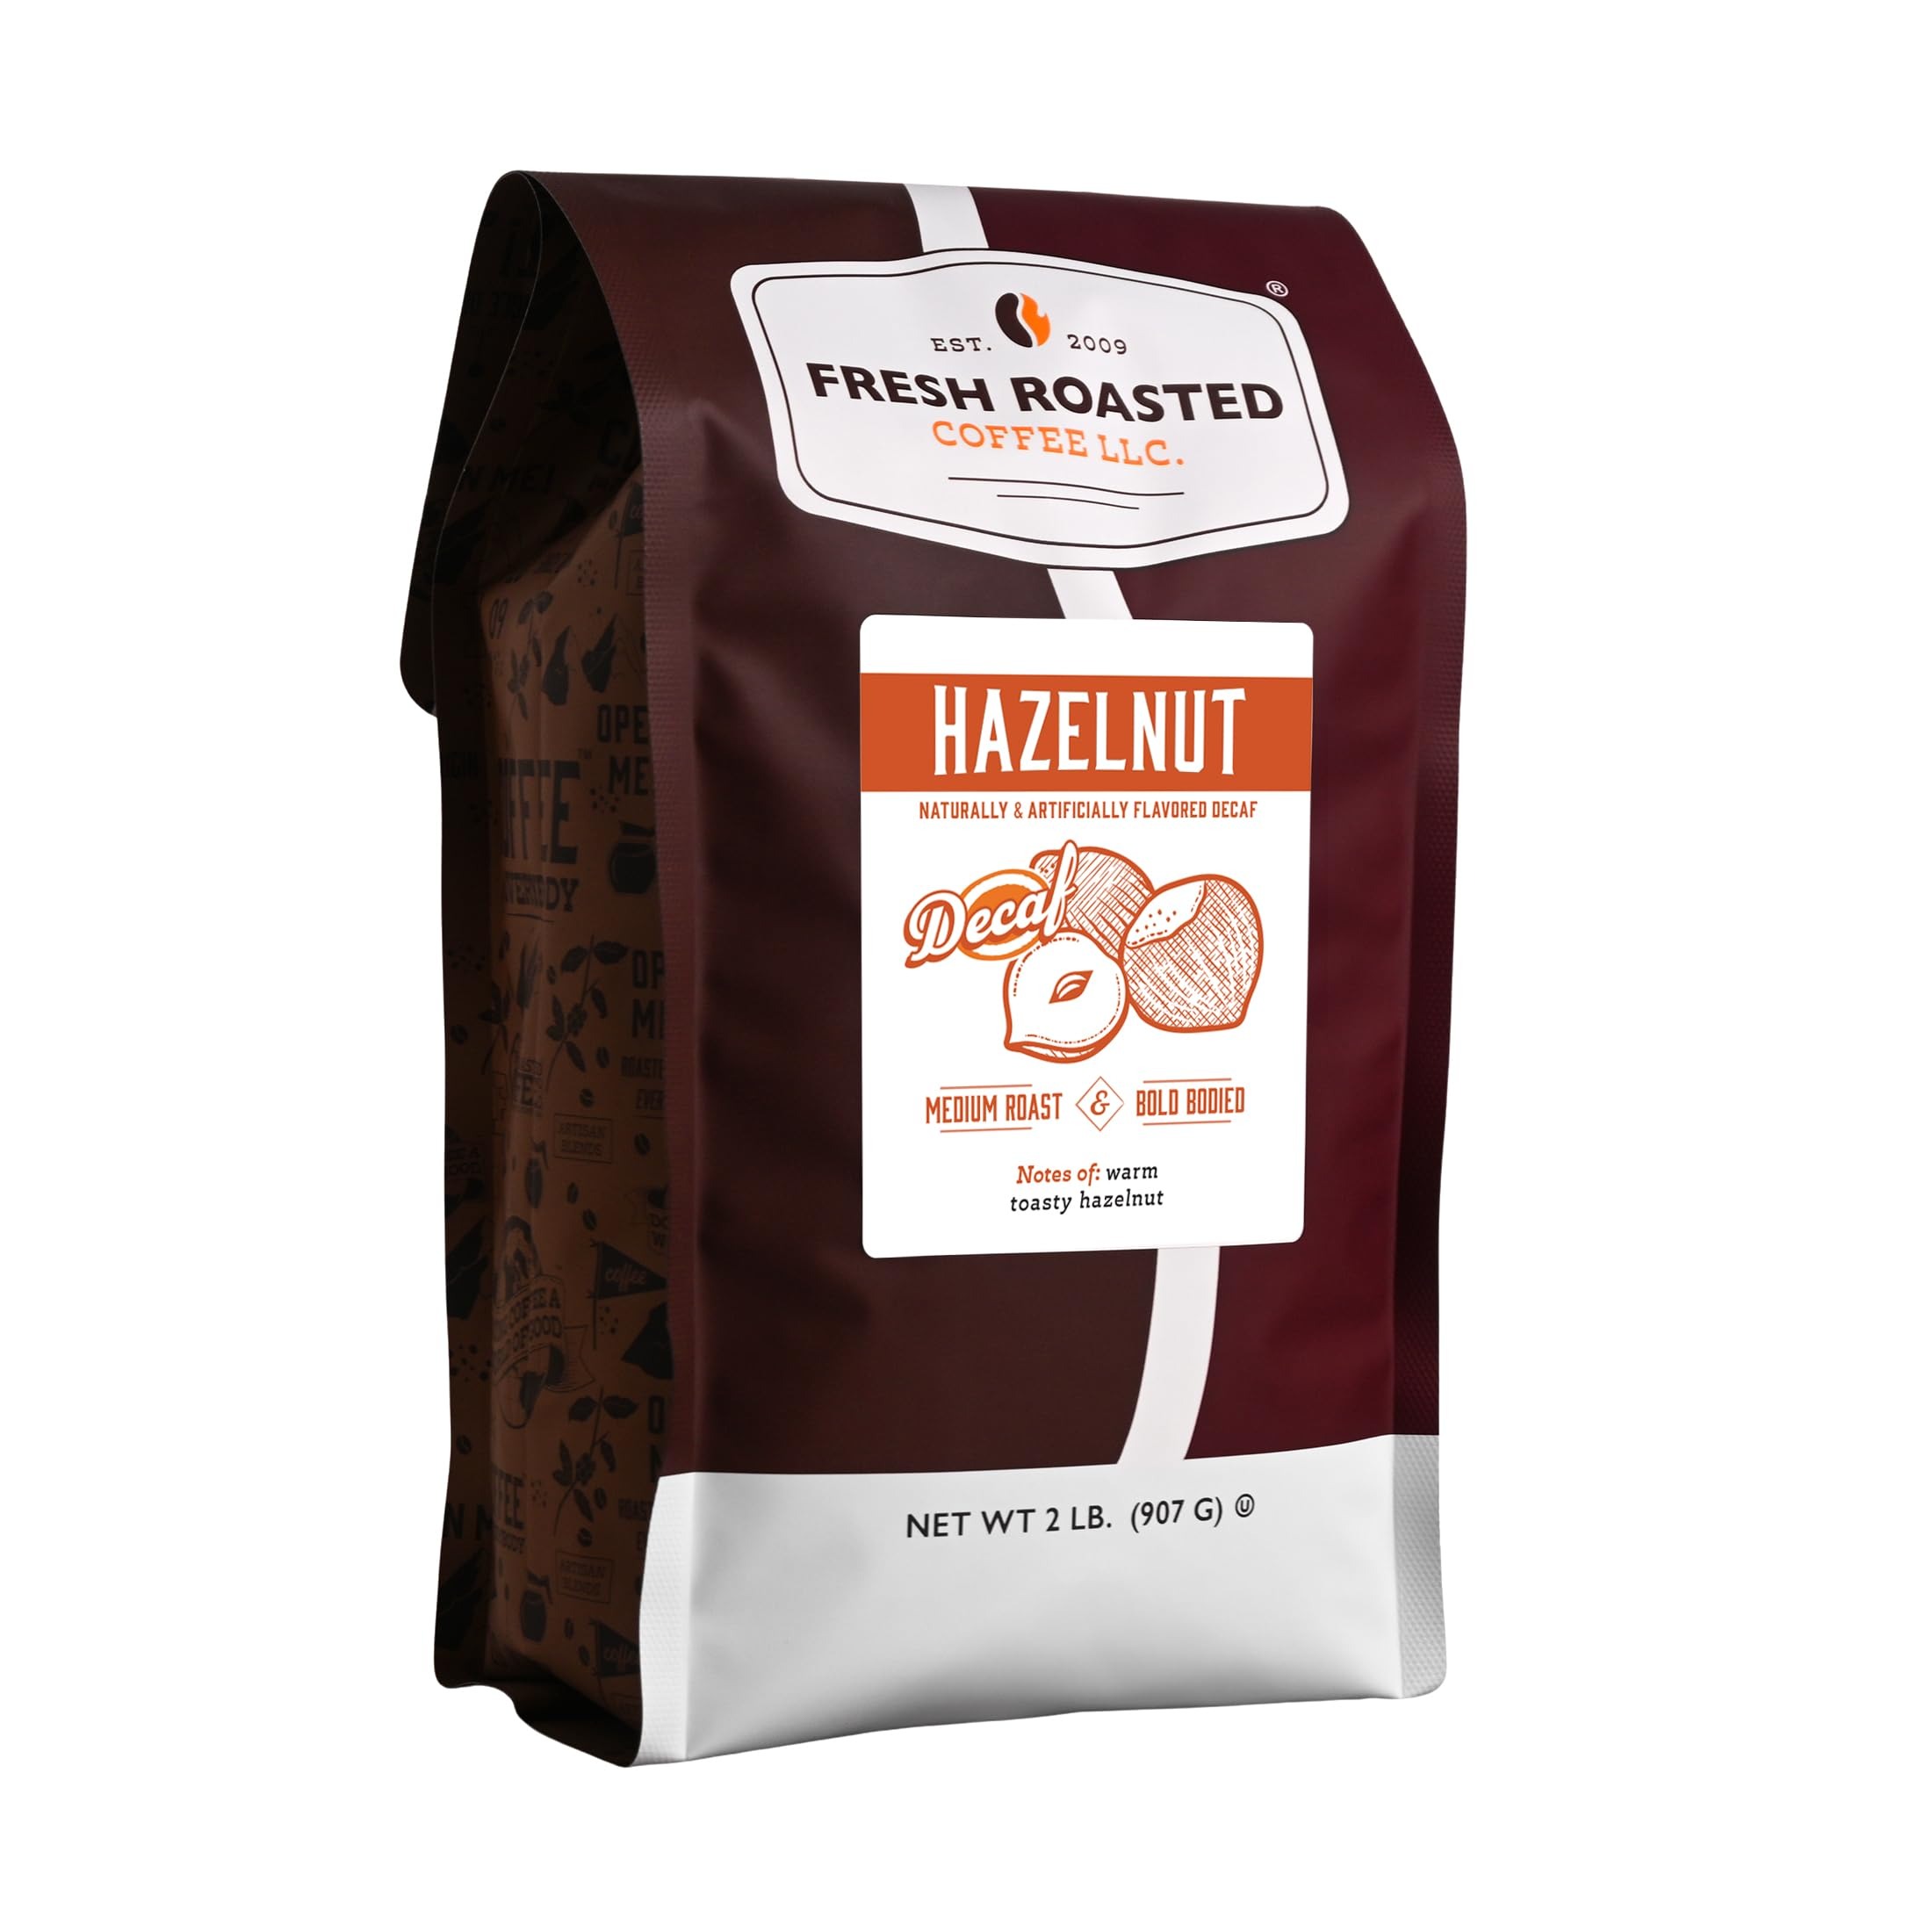
Item Name: Fresh Roasted Coffee, Decaf Hazelnut Flavored Coffee, 2 lb (32 oz), Medium Roast, Kosher, Ground
Bullet Point 1: Hazelnut and coffee go great together! Caffeine and bedtime don’t. Luckily, this heavenly match has all the flavor you crave without the buzz.
Bullet Point 2: OUR ROASTMASTER meticulously crafts each coffee in our new Flavored Coffee collection to provide the tastiest blends you can imagine. We blend Fresh Roasted Coffee and just the right amount of flavoring to make a new and delicious coffee experience.
Bullet Point 3: COFFEE FOR EVERYBODY whether you’re a casual coffee drinker or a third wave connoisseur. Fresh Roasted Coffee is family-owned, sustainably sourced and proudly roasted, blended, and packaged in the United States of America. We offer more than 80 varieties of whole bean and ground coffee, coffee pods, and unroasted coffee.
Bullet Point 4: FRESH ROASTED COFFEE is roasted on Loring SmartRoasters to reduce our carbon footprint and provide superior flavor. Fresh Roasted Coffee nitrogen flushes every bag to remove flavor-stealing oxygen and keep your coffee at its freshest and best tasting for as long as possible. Fresh Roasted Coffee bags are resealable and feature a one-way degassing valve.
Bullet Point 5: GROWN RESPONSIBLY, ROASTED RESPONSIBLY. We’re committed to sustainability from sourcing to roasting to packaging. Our flavored selections use 100% Arabica coffee beans as well as natural and artificial flavorings.
Bullet Point 6: 100% ARABICA COFFEE. Certified Orthodox Union (OU) Kosher. Approved for use in standard drip coffee makers as well as espresso machines, automatics, pour overs, Aeropress, French press, moka pot, and percolators.
Product Description: Your favorite Fresh Roasted Coffee flavors now without the caffeine - introducing Decaf Flavored Coffee! Each coffee pod is filled with Fresh Roasted Coffee and hazelnut flavors - nothing else. Every variety is sugar free and has no caffeine. And just like our regular coffee, each bag is nitrogen flushed to maximize freshness. Sweet and nutty Decaf Hazelnut Flavored Coffee is a delightful way to start your day. The natural & artificial hazelnut flavoring blends beautifully with Fresh Roasted Coffee and we think you’ll crave this one morning, noon and night!
Value: 32.0
Unit: Ounce

Price: 29.99